William Henry Perkin

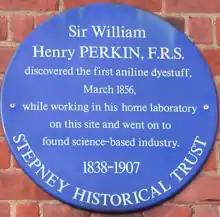
Blue plaque in Cable Street

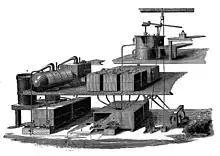
Section of Coal Tar Colour Works at Greenford

William Perkin continued active research in organic chemistry for the rest of his life: he discovered and marketed other synthetic dyes, including "Britannia Violet" and "Perkin's Green"; he discovered ways to make coumarin, one of the first synthetic raw materials of perfume, and cinnamic acid. (The reaction used to make the last became known as the Perkin reaction.) Local lore has it that the colour of the nearby Grand Union Canal changed from week to week depending on the activity at Perkin's Greenford dyeworks.